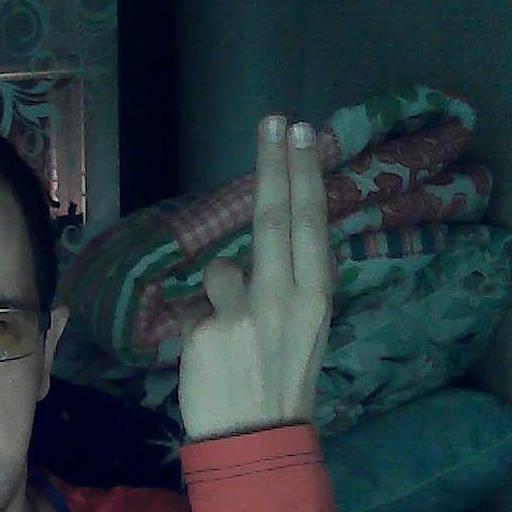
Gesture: two_up_inverted